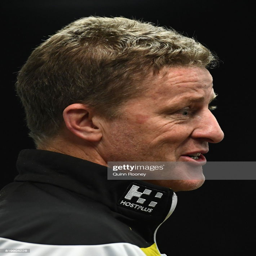
coach speaks to the media during a training session .